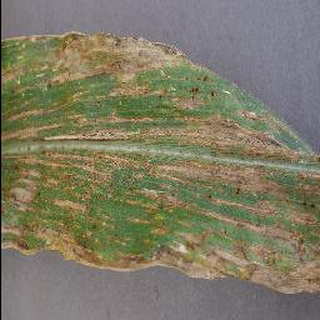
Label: corn_cercospora_leaf_spot